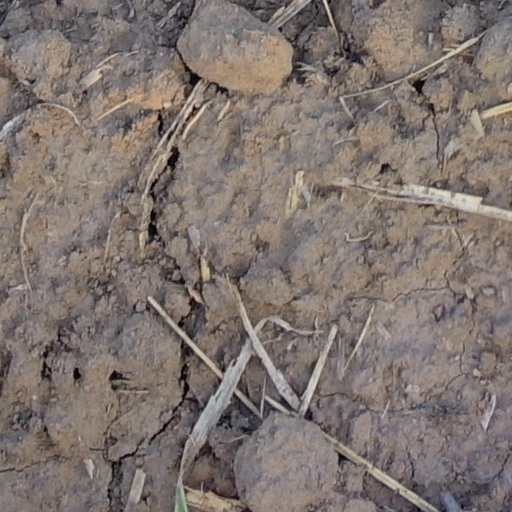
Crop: wheat